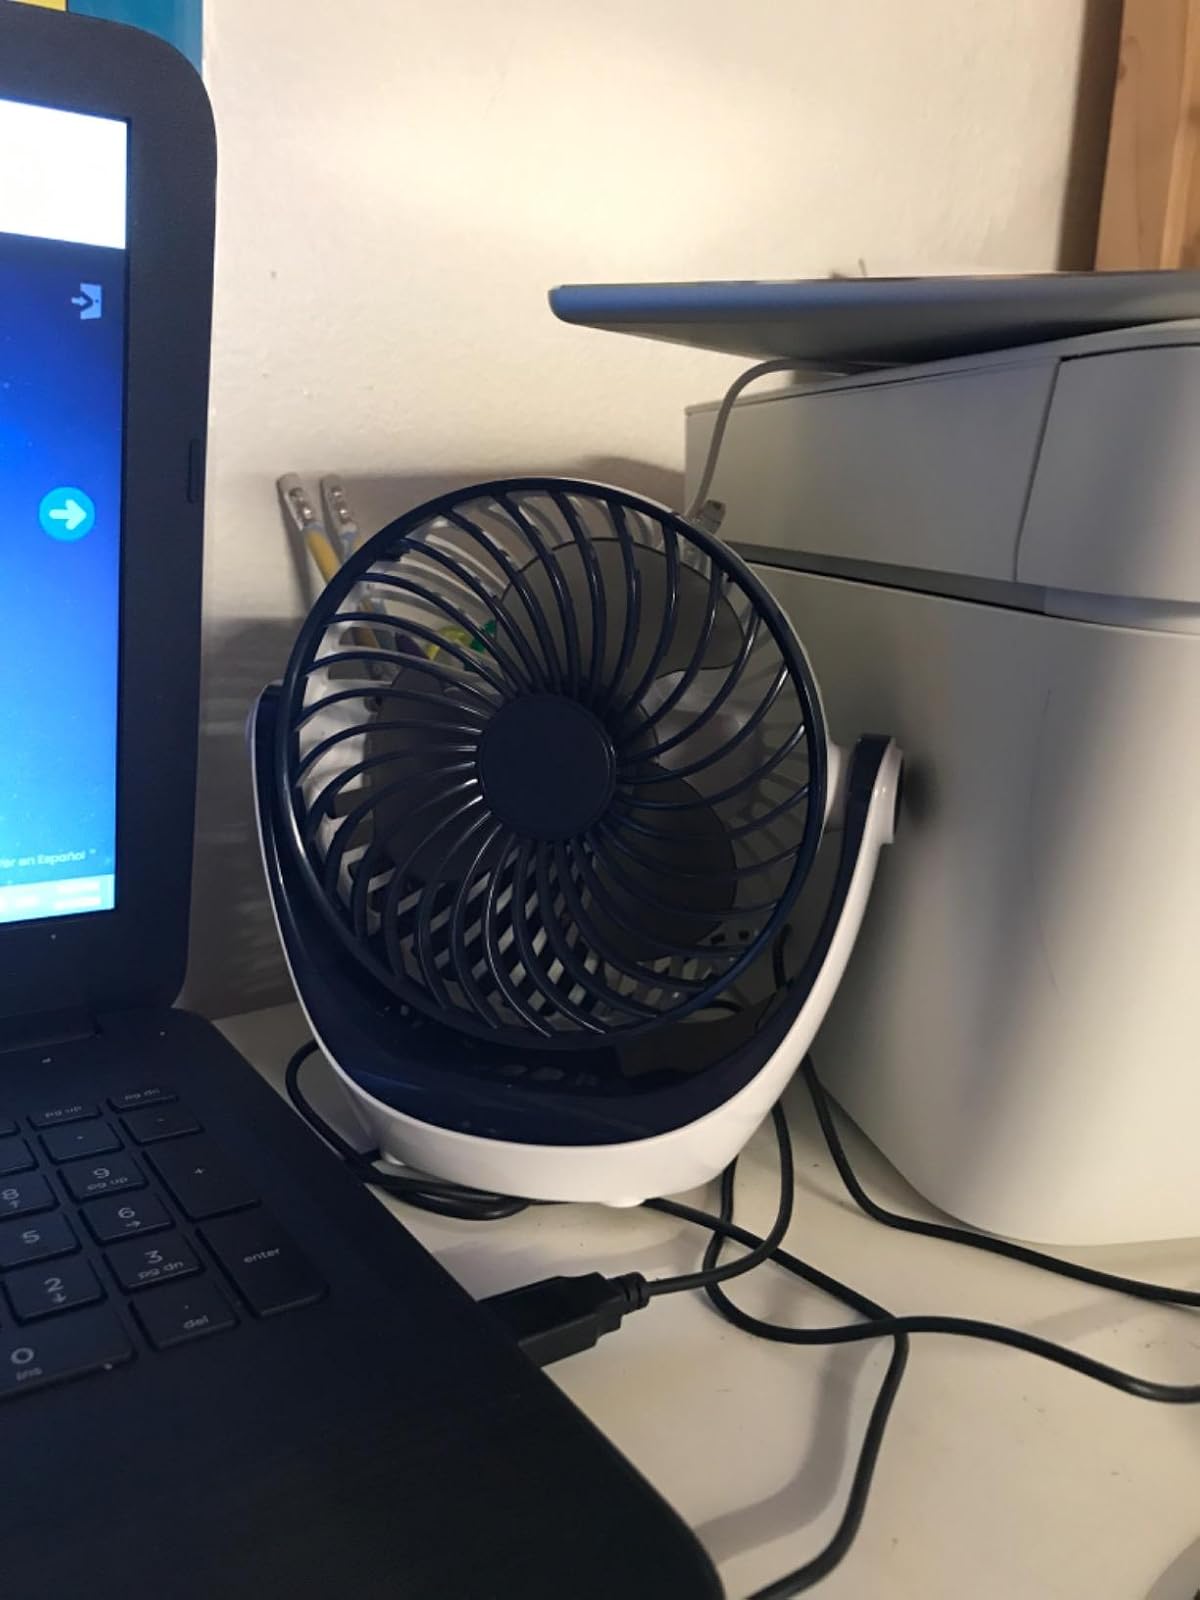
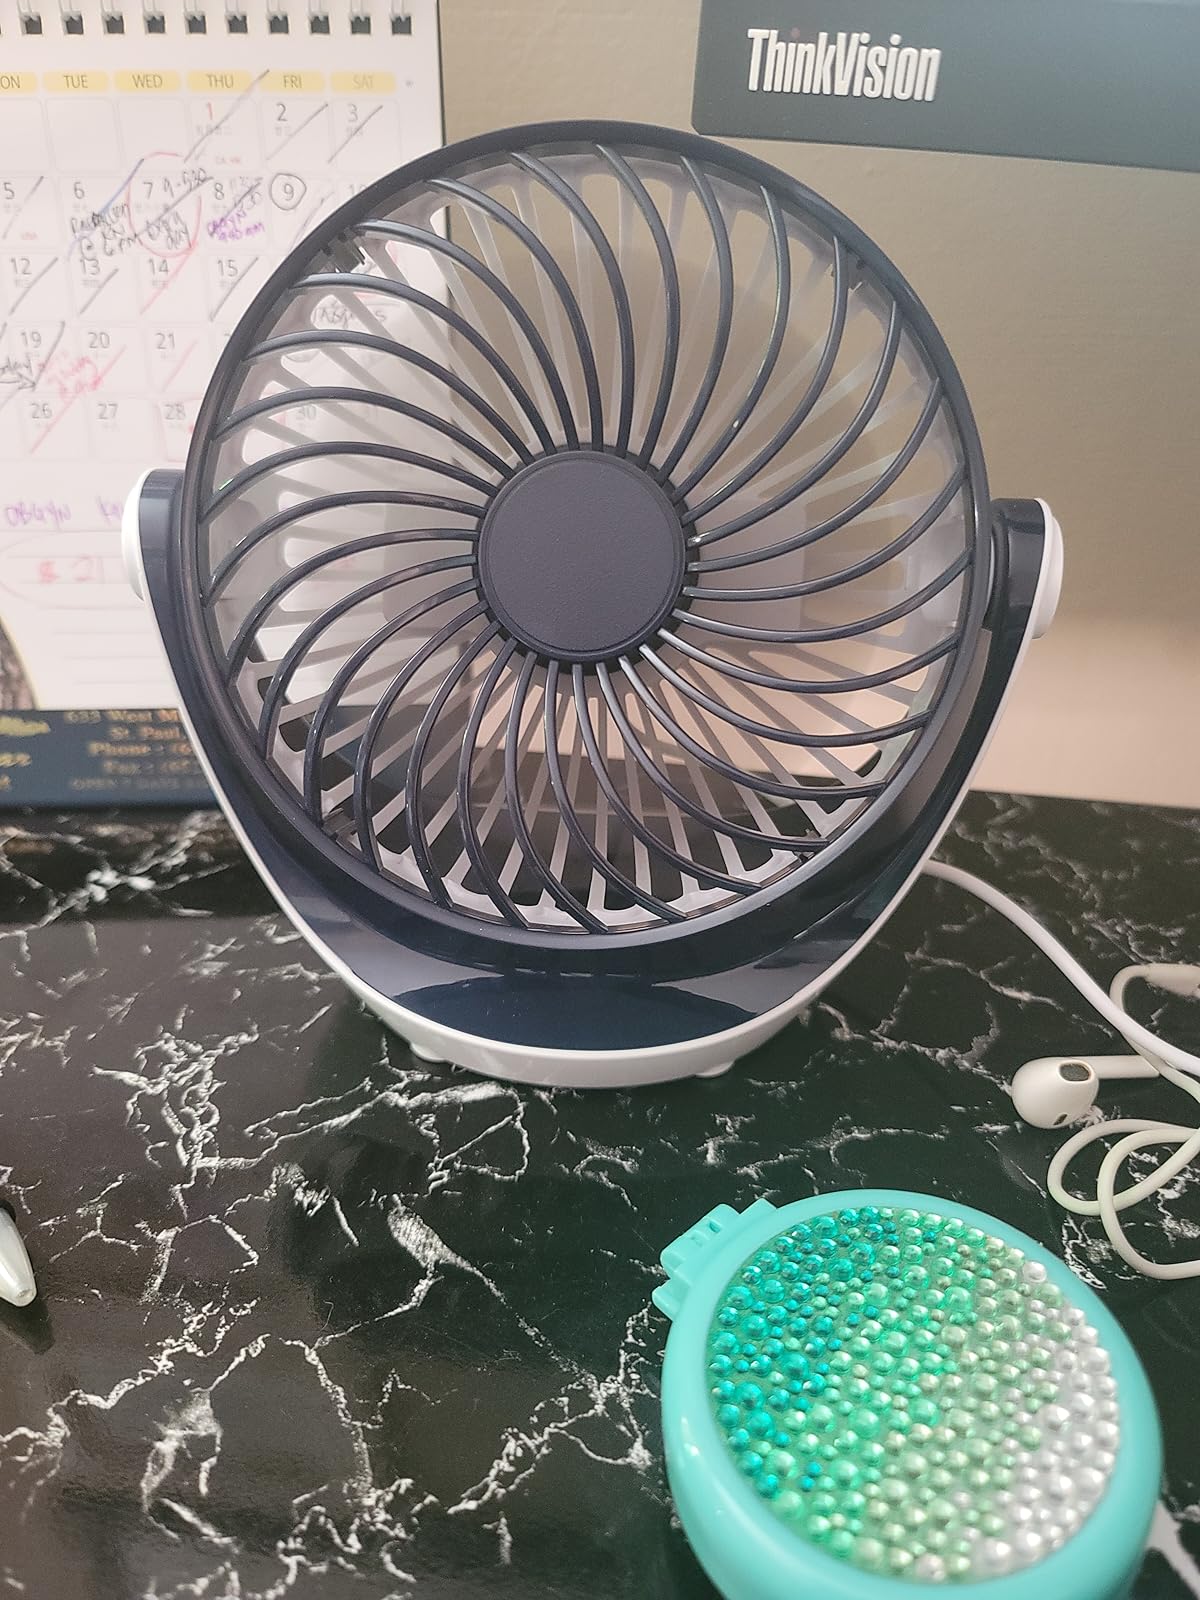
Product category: fan
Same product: yes